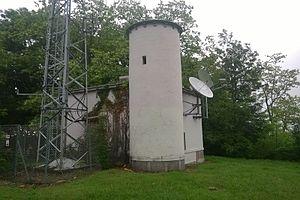
Ancien observatoire astronomique de Vesoul
La Motte est une colline de calcaire située au centre de Vesoul et qui surplombe la vallée du Durgeon, à 371 mètres d'altitude. Avec une ascension de plus d'un kilomètre, on y trouve au sommet, par temps clair, une vue sur la plaine de Vesoul, les Vosges, le Jura et même les Alpes.